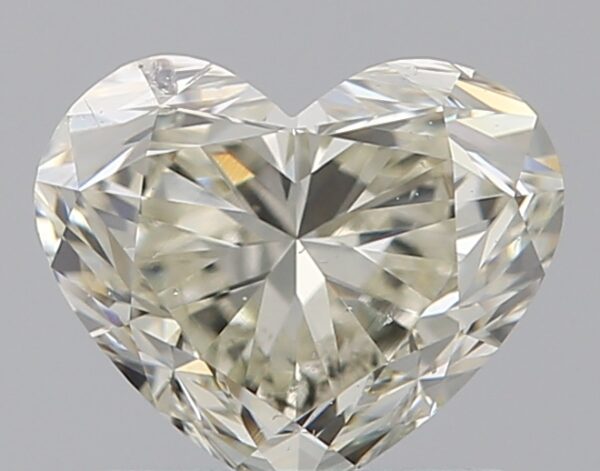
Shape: heart
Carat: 1
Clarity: SI2
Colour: L
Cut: VG
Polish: EX
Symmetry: VG
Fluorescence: M
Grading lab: GIA
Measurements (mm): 5.67 x 6.8 x 4.15